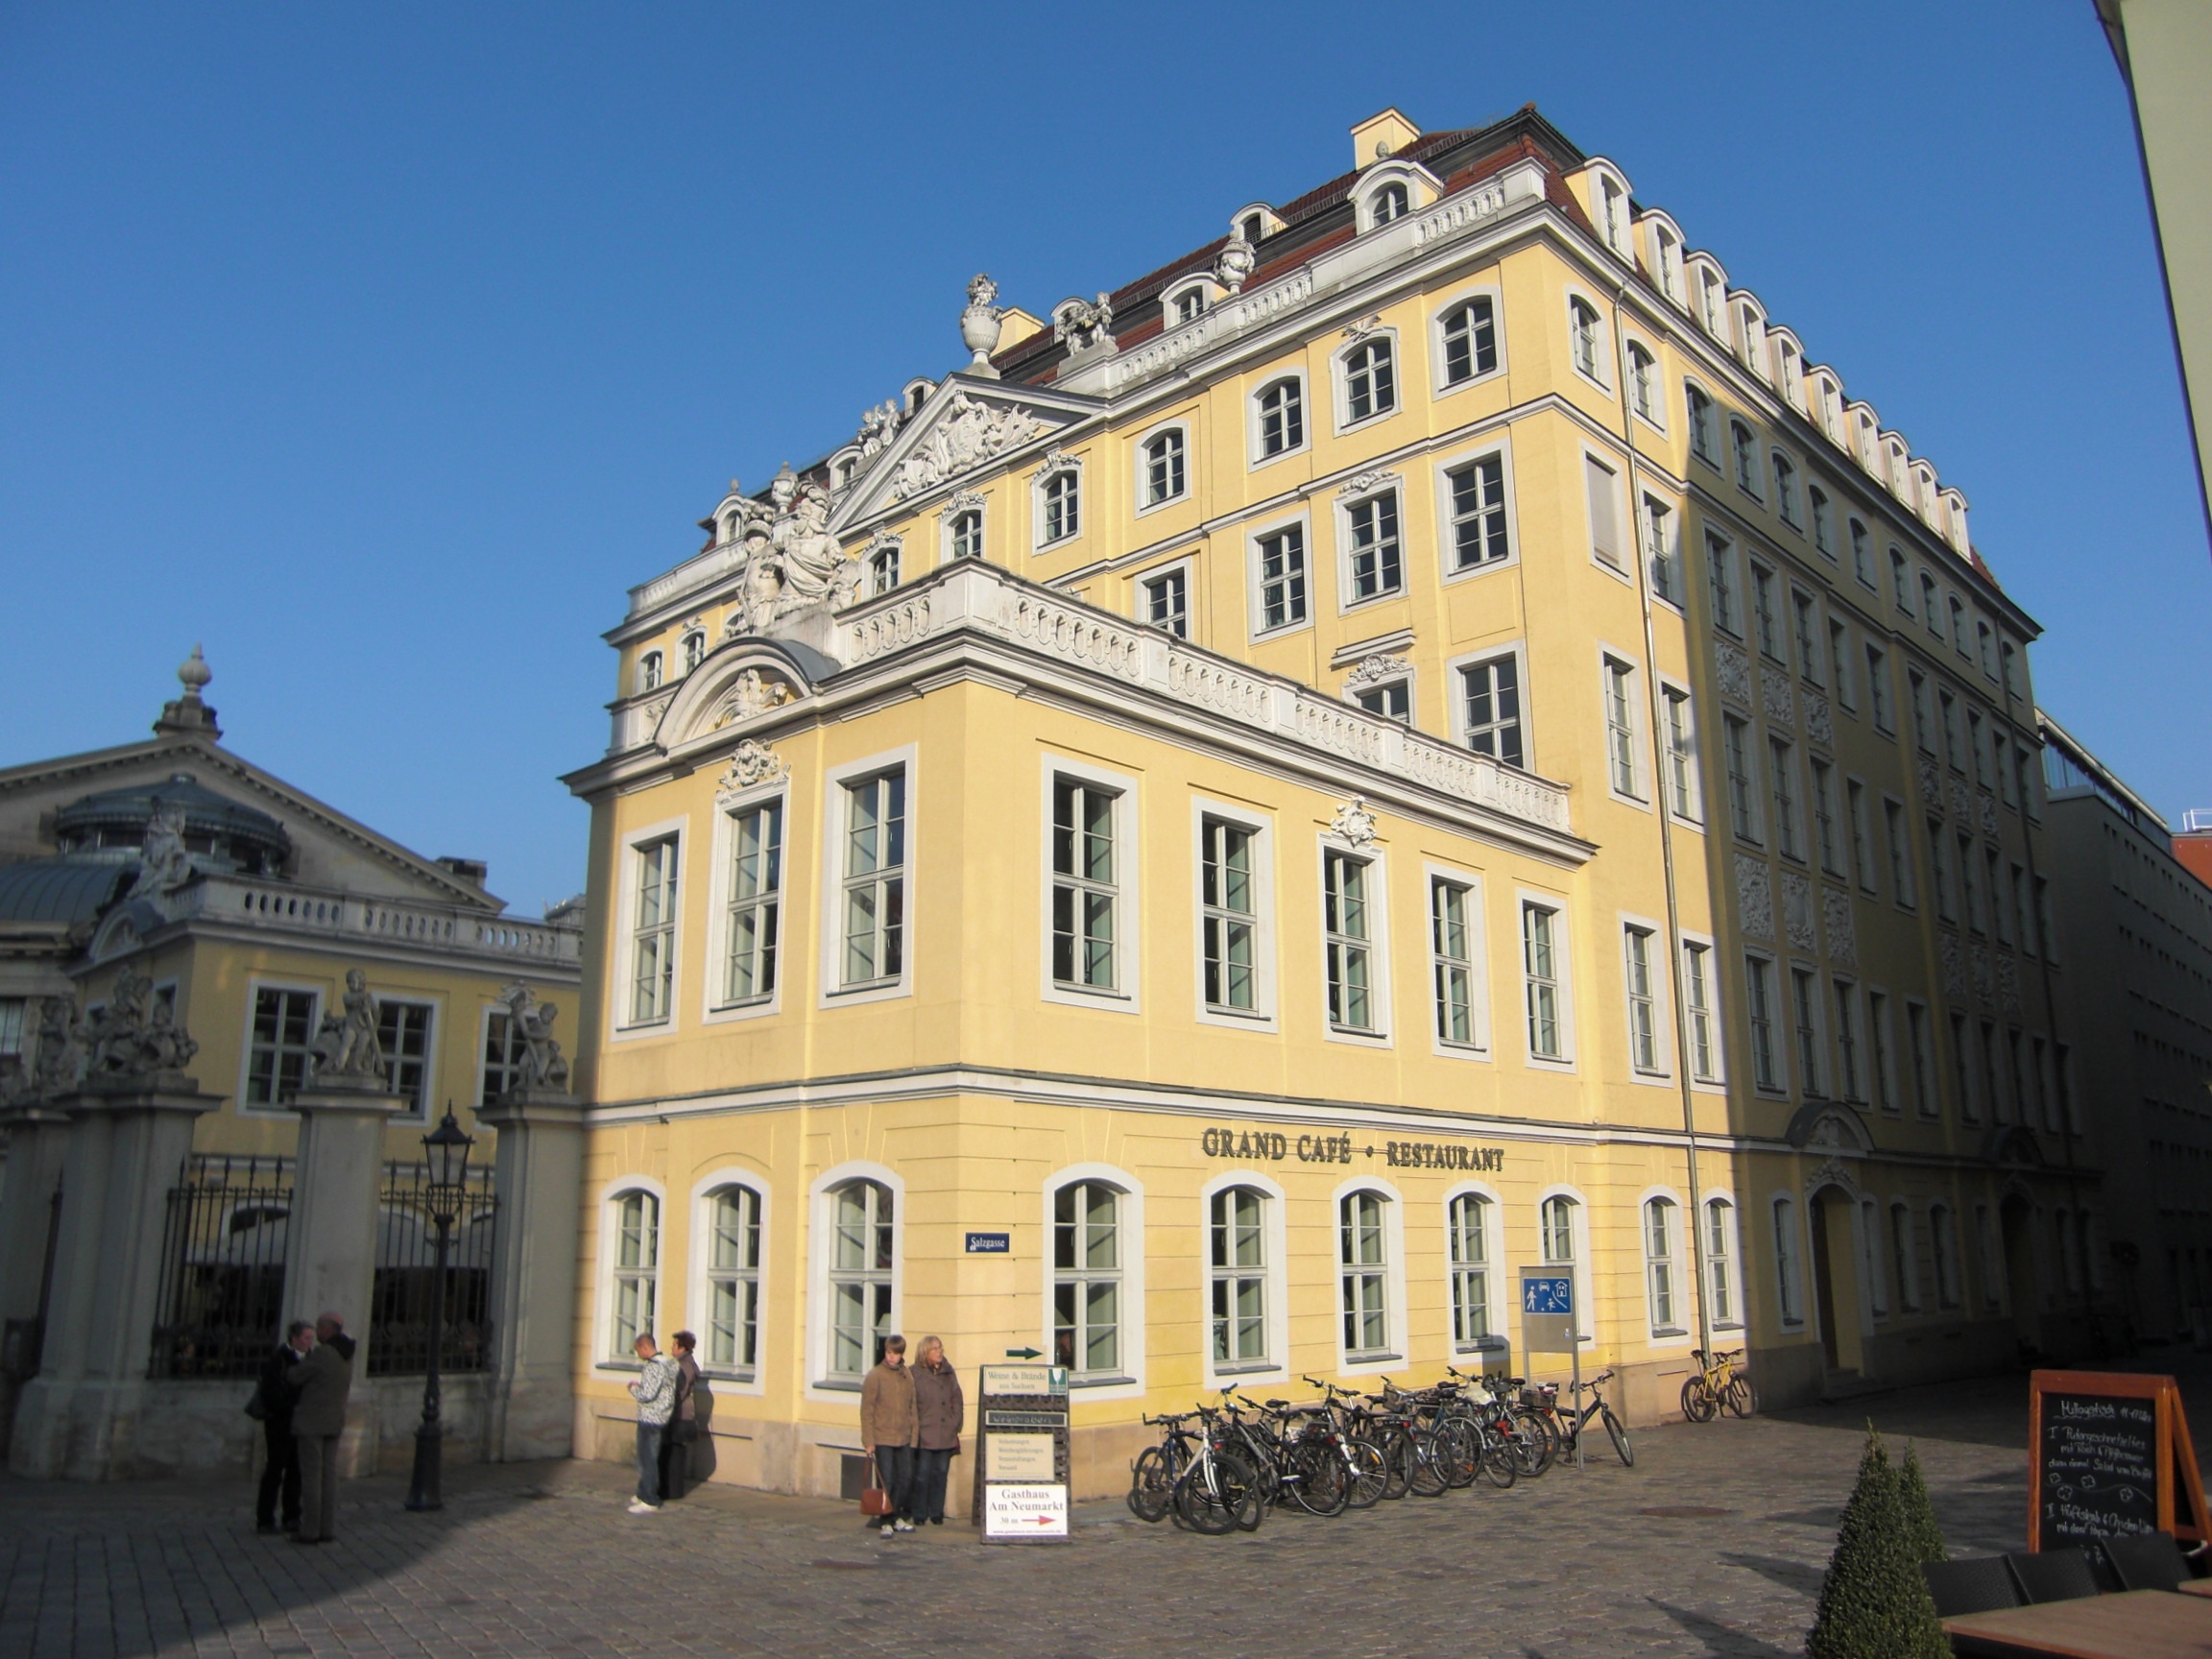
architecture, house, town, building, chateau, palace, city, downtown, plaza, landmark, facade, property, old town, town square, estate, historically, saxony, dresden, neighbourhood, tours, classical architecture